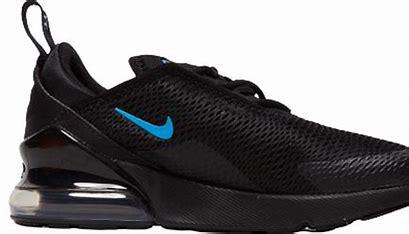
Brand: Nike
Model: Air Max 270 Rt